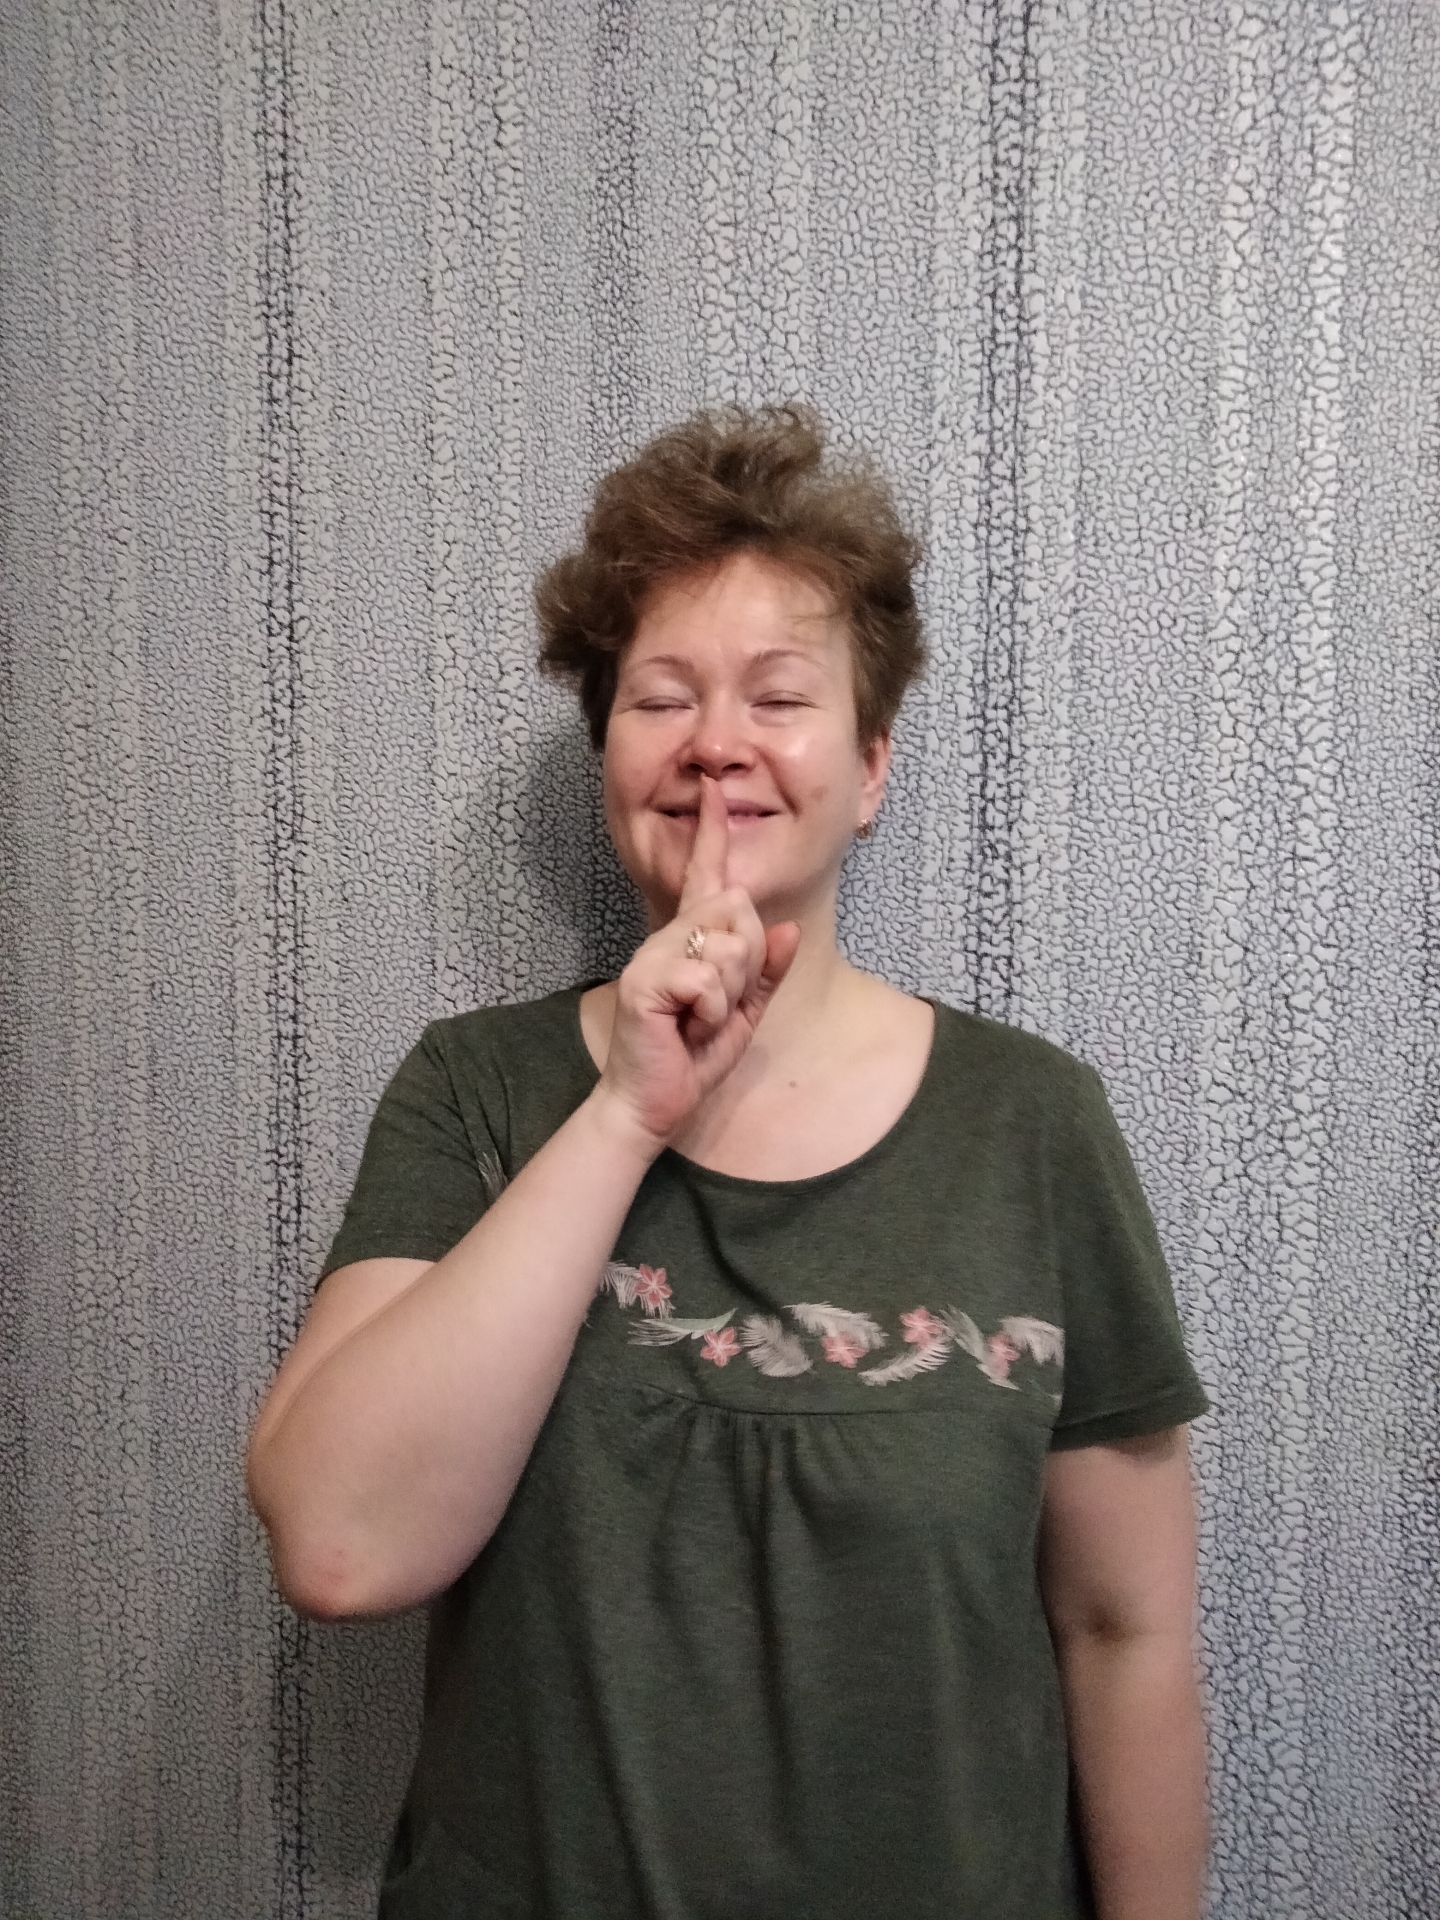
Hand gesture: mute